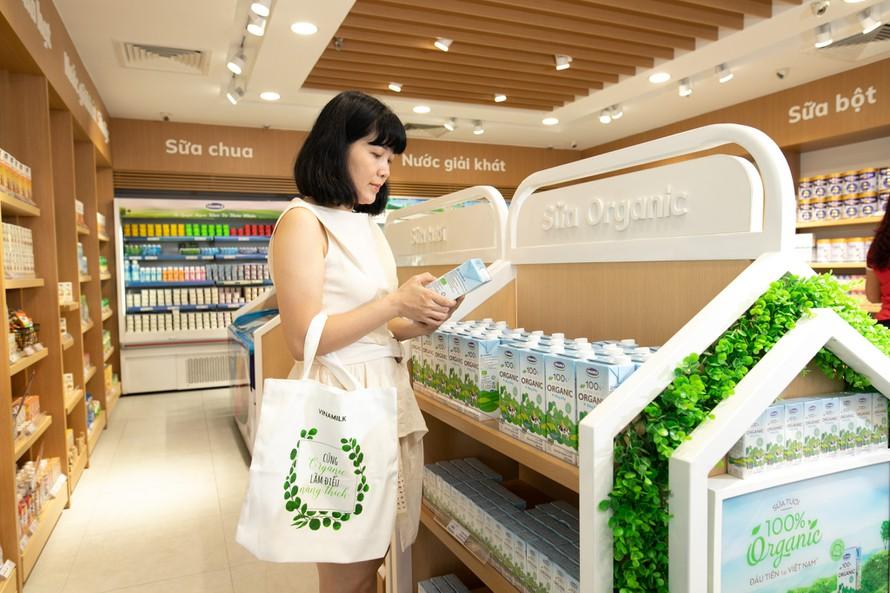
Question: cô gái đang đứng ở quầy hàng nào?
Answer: cô gái đang đứng ở quầy sữa hộp